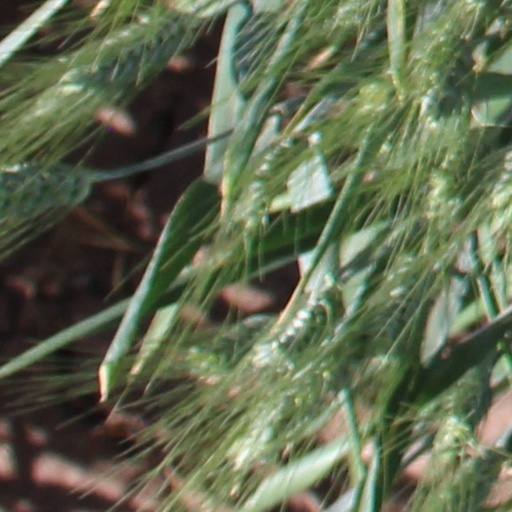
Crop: wheat